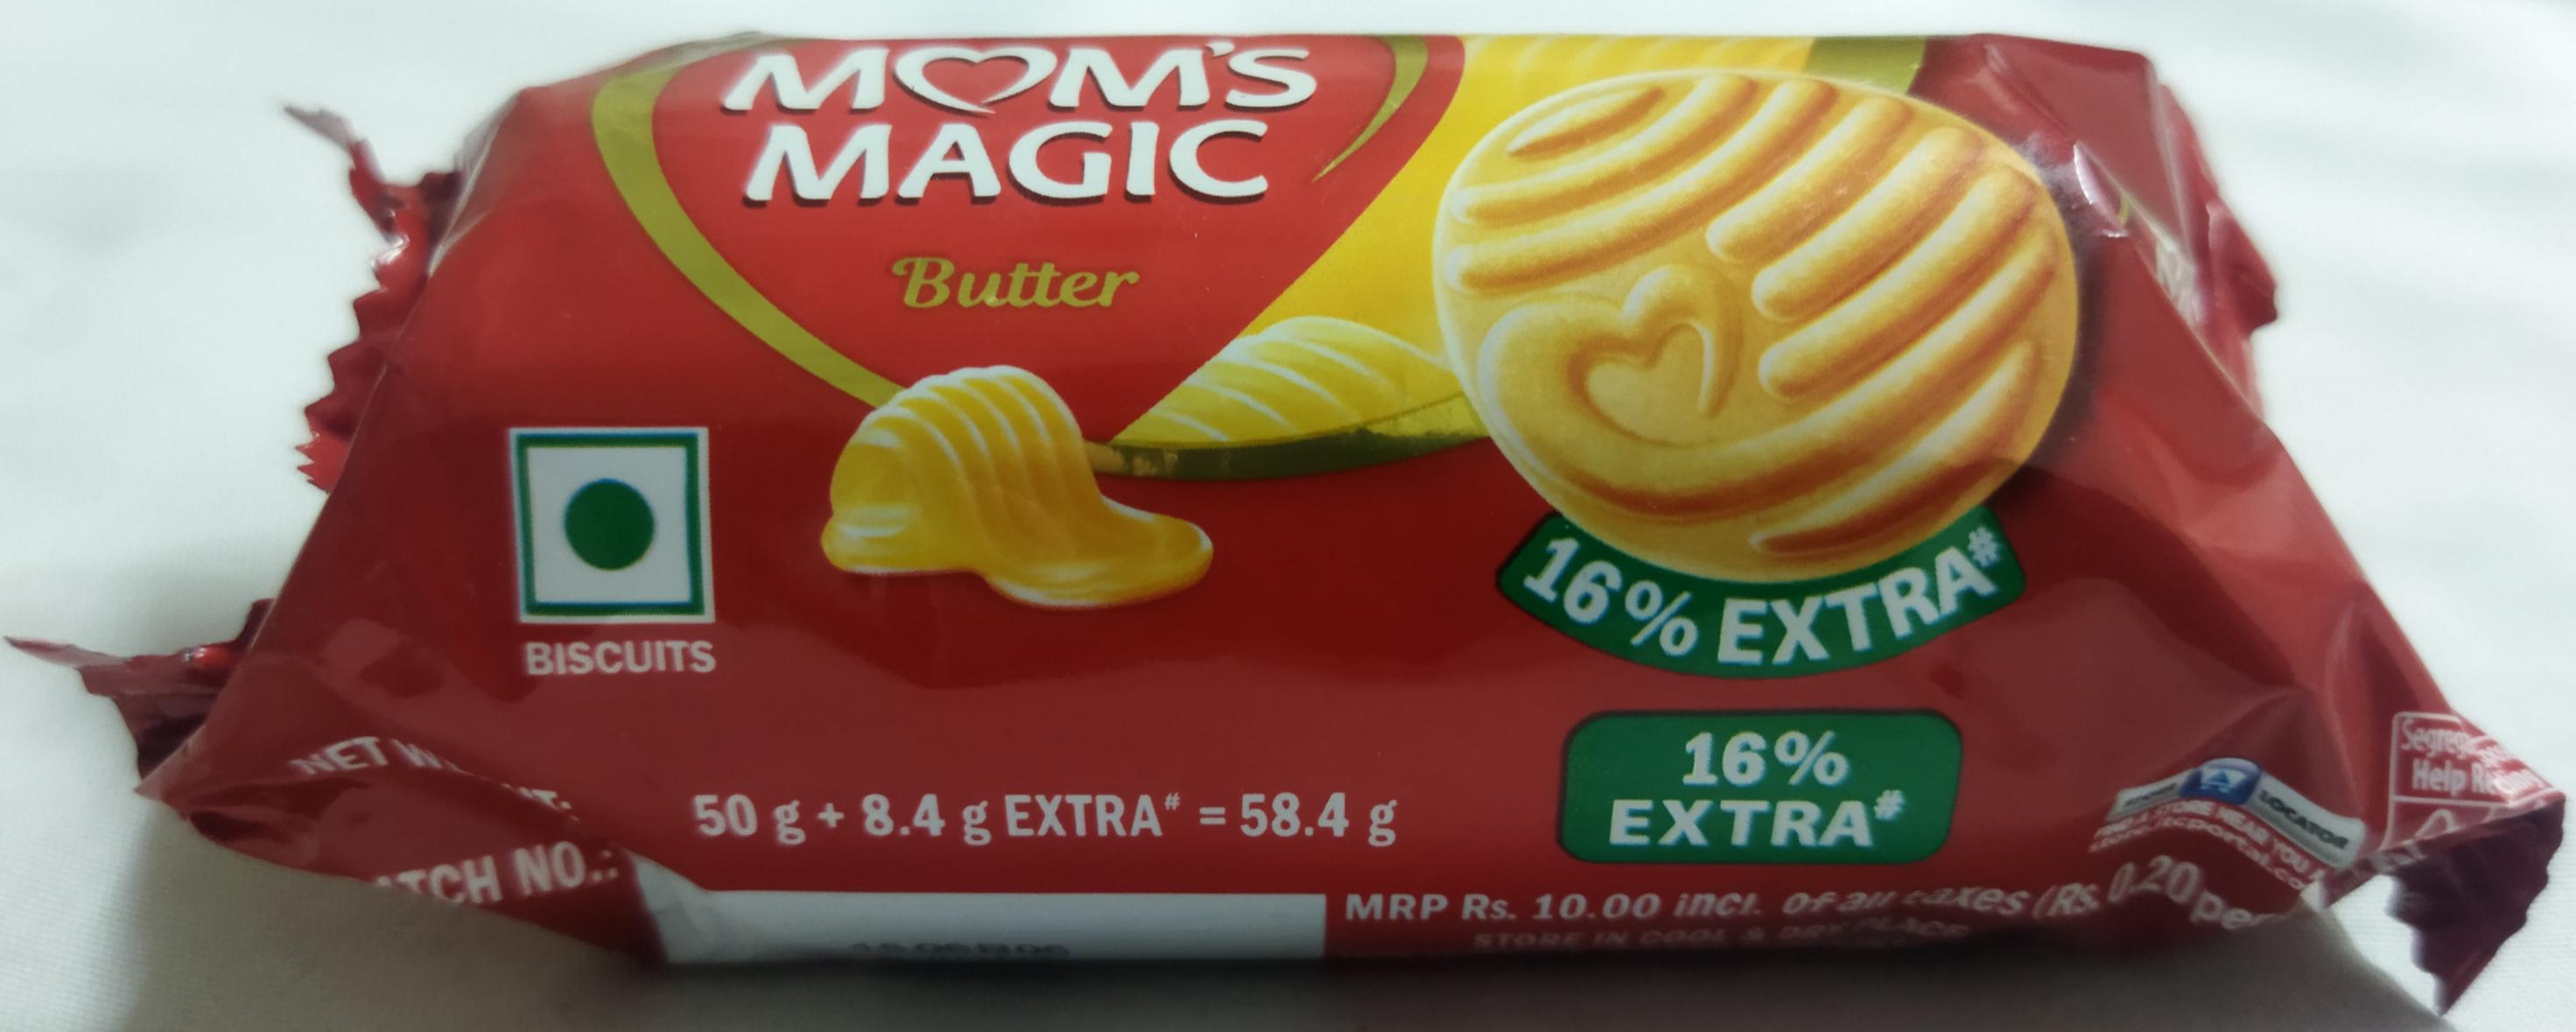
Label: plastics